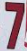
Number: 7